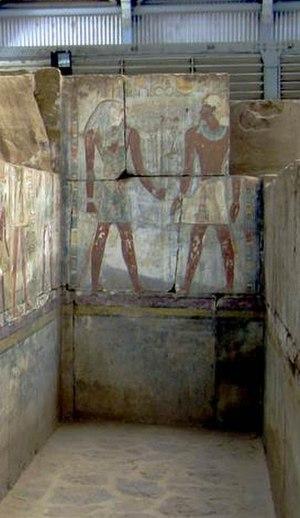
Vue sur une partie des vestiges du Temple d'Horus de Bouhen (Musée National de Khartoum).
Horus est l'une des plus anciennes divinités égyptiennes. Les représentations les plus communes le dépeignent comme un faucon couronné du pschent ou comme un homme hiéracocéphale. Son nom signifie « le Lointain » en référence au vol majestueux du rapace. Son culte remonte à la préhistoire égyptienne. La plus ancienne cité à s'être placée sous son patronage semble être Nekhen, la « Ville du Faucon ». Dès les origines, Horus se trouve étroitement associé à la monarchie pharaonique en tant que dieu protecteur et dynastique. Les Suivants d’Horus sont ainsi les premiers souverains à s'être placés sous son obédience. Aux débuts de l’époque historique, le faucon sacré figure sur la palette du roi Narmer et, dès lors, sera constamment associé au pouvoir royal.